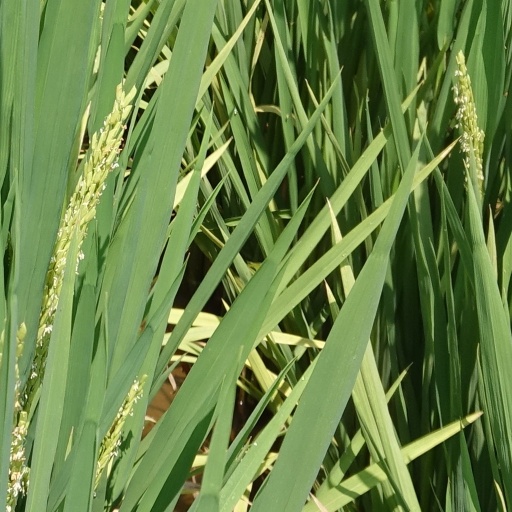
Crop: rice